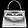
Label: Bag